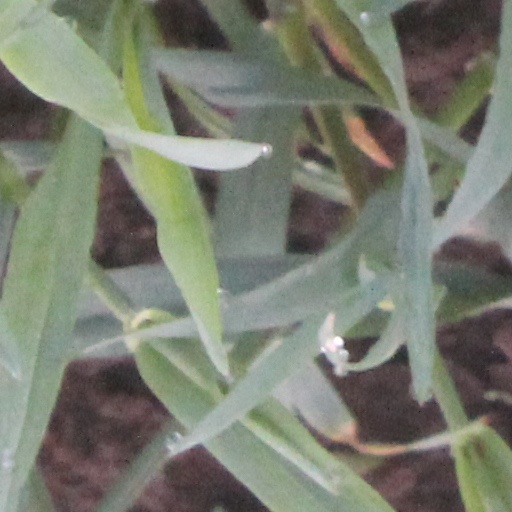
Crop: wheat